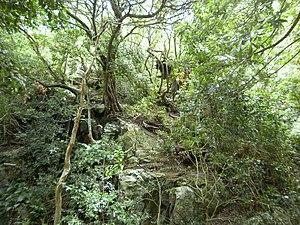
La forêt afrotempérée du sud est une sorte de forêt indigène sud-africaine haute, ombragée et multicouche. C'est le principal type de forêt dans la partie sud-ouest de l'Afrique du Sud, s'étendant naturellement de la péninsule du Cap à l'ouest, jusqu'à Port Elizabeth à l'est. Dans cette aire de répartition, il se produit généralement dans de petites poches forestières, entourées de fynbos.